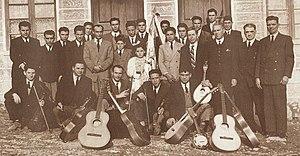
La Tuna de Associação Recreativa de Sequeirô en 1952. I, the copyright holder of this work, release this work into the public domain. This applies worldwide.In some countries this may not be legally possible
Une tuna, estudiantina ou rondalla est un genre de société festive et carnavalesque, groupe musical traditionnel costumé qui existe dans les différentes régions de la péninsule Ibérique, en Espagne, au Portugal, dans les anciennes possessions coloniales espagnoles et portugaises, aux Pays-Bas, aux Philippines ou en Amérique latine et aux États-Unis, composé d'étudiants qui chantent des chansons en s'accompagnant avec des instruments de musique, le plus souvent des guitares.